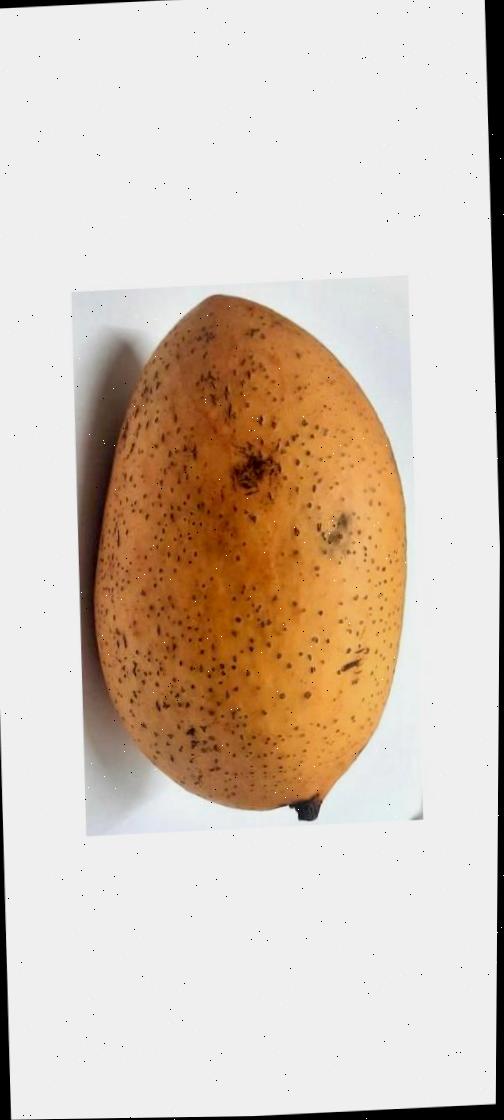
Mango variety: Ashshina Classic